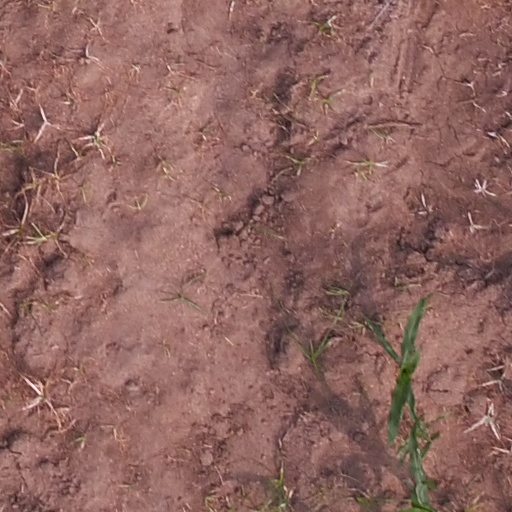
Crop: maize; corn